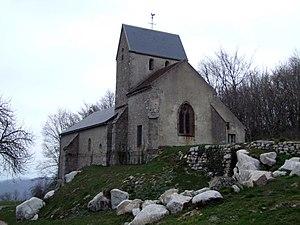
Uchon, Saône et Loire, Bourgogne, FRANCE
Uchon est une commune française située dans le département de Saône-et-Loire en région Bourgogne-Franche-Comté.
Parmi les 576 communes du département français de Saône-et-Loire, plus de 300 possèdent une construction ecclésiastique de style roman.